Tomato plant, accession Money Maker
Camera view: bottom (45 deg); turntable rotation: 150 degrees
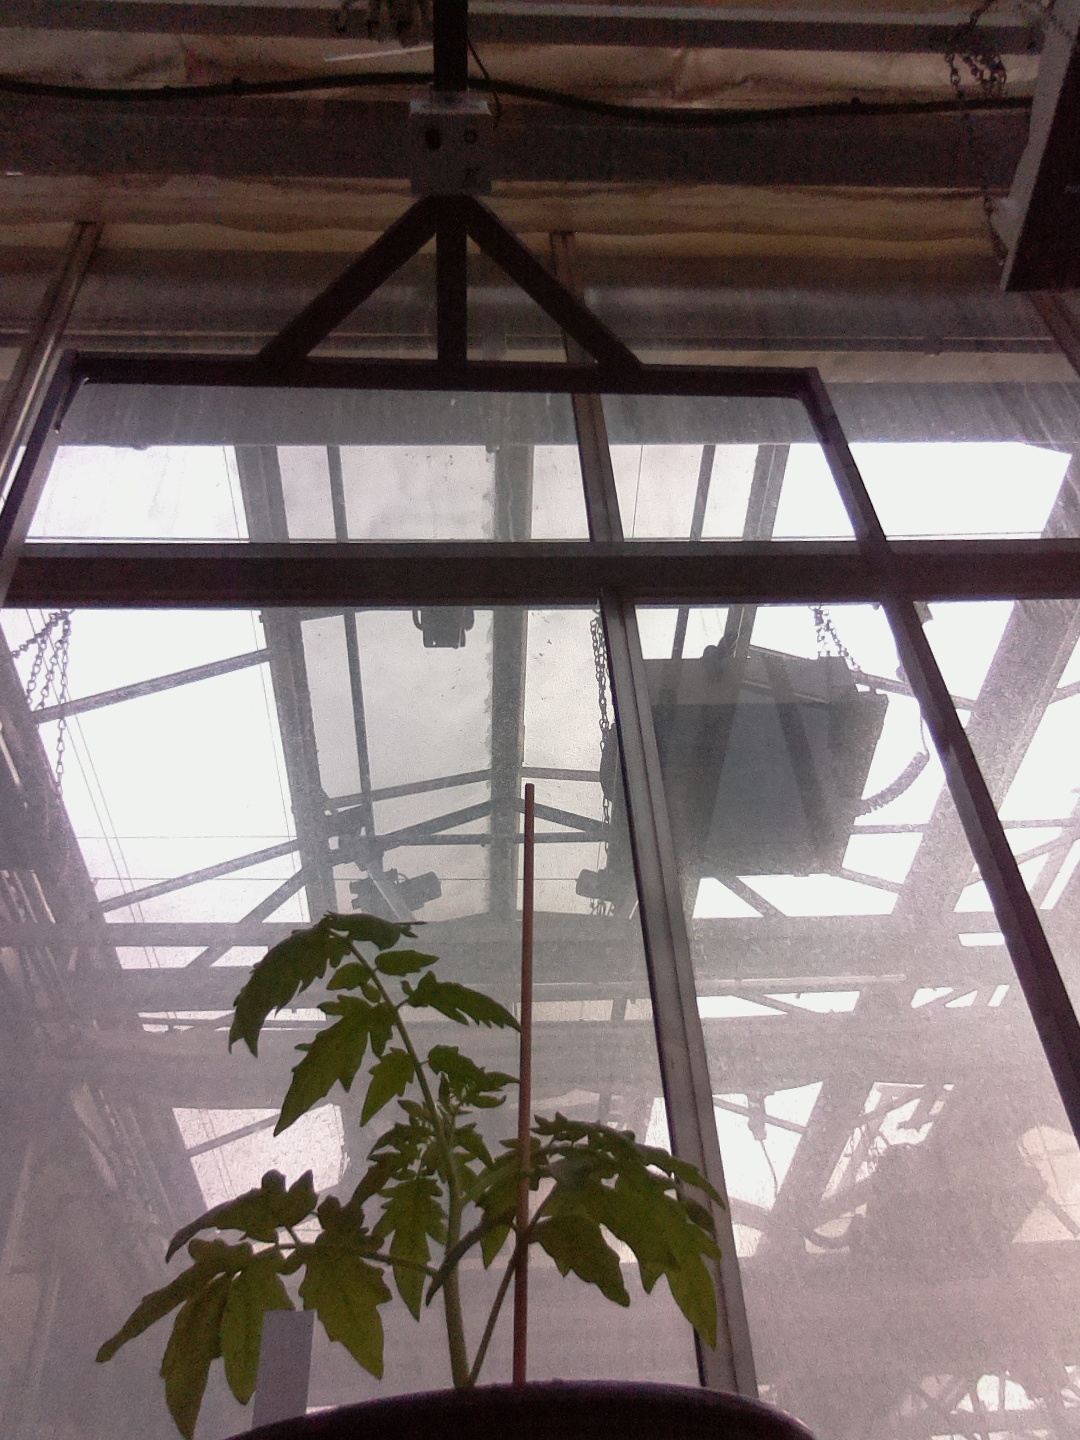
BBCH growth stage 13: 6 of true leaves visible